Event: Nepal Earthquake
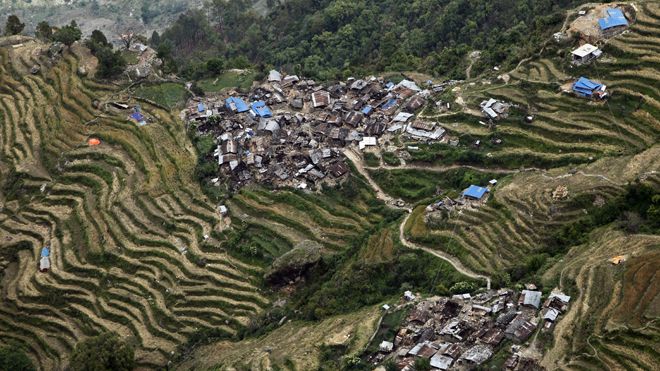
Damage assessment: damage